Red Hill, Queensland

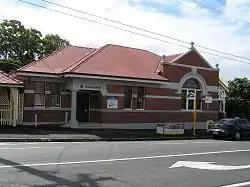
Former Ithaca Town Council Chambers, 2009

The suburb is one of the oldest in Brisbane. Red Hill is named after its steep hills with red soil and rocks.